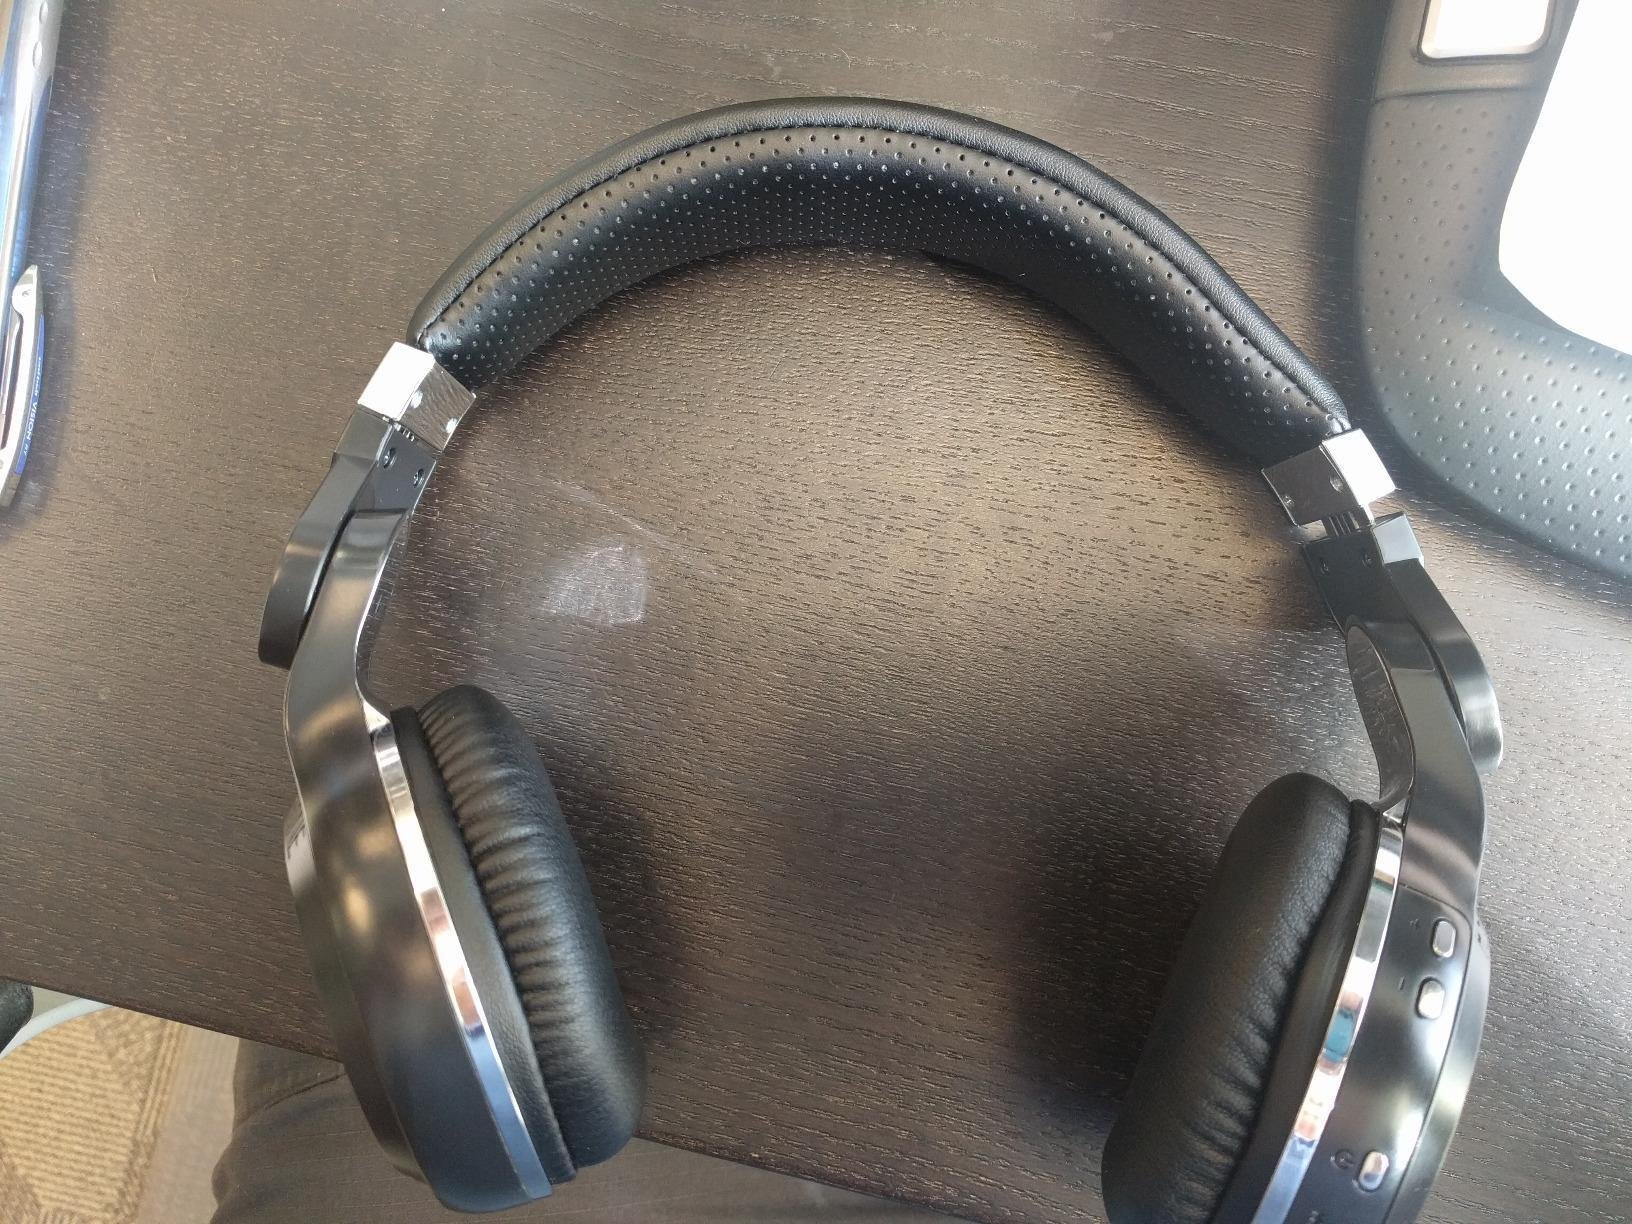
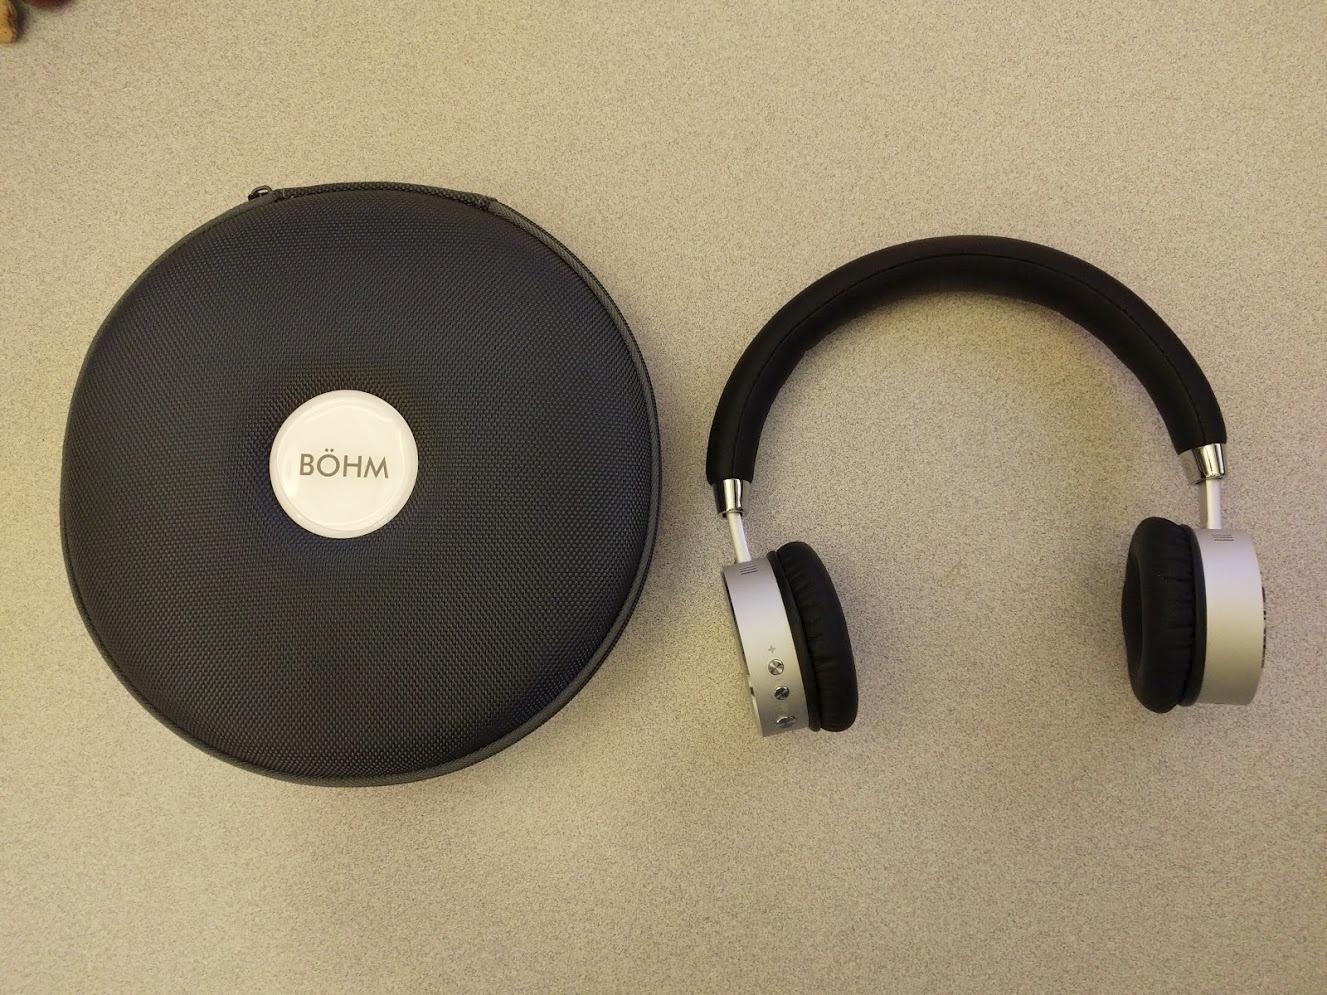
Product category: headphones
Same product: no